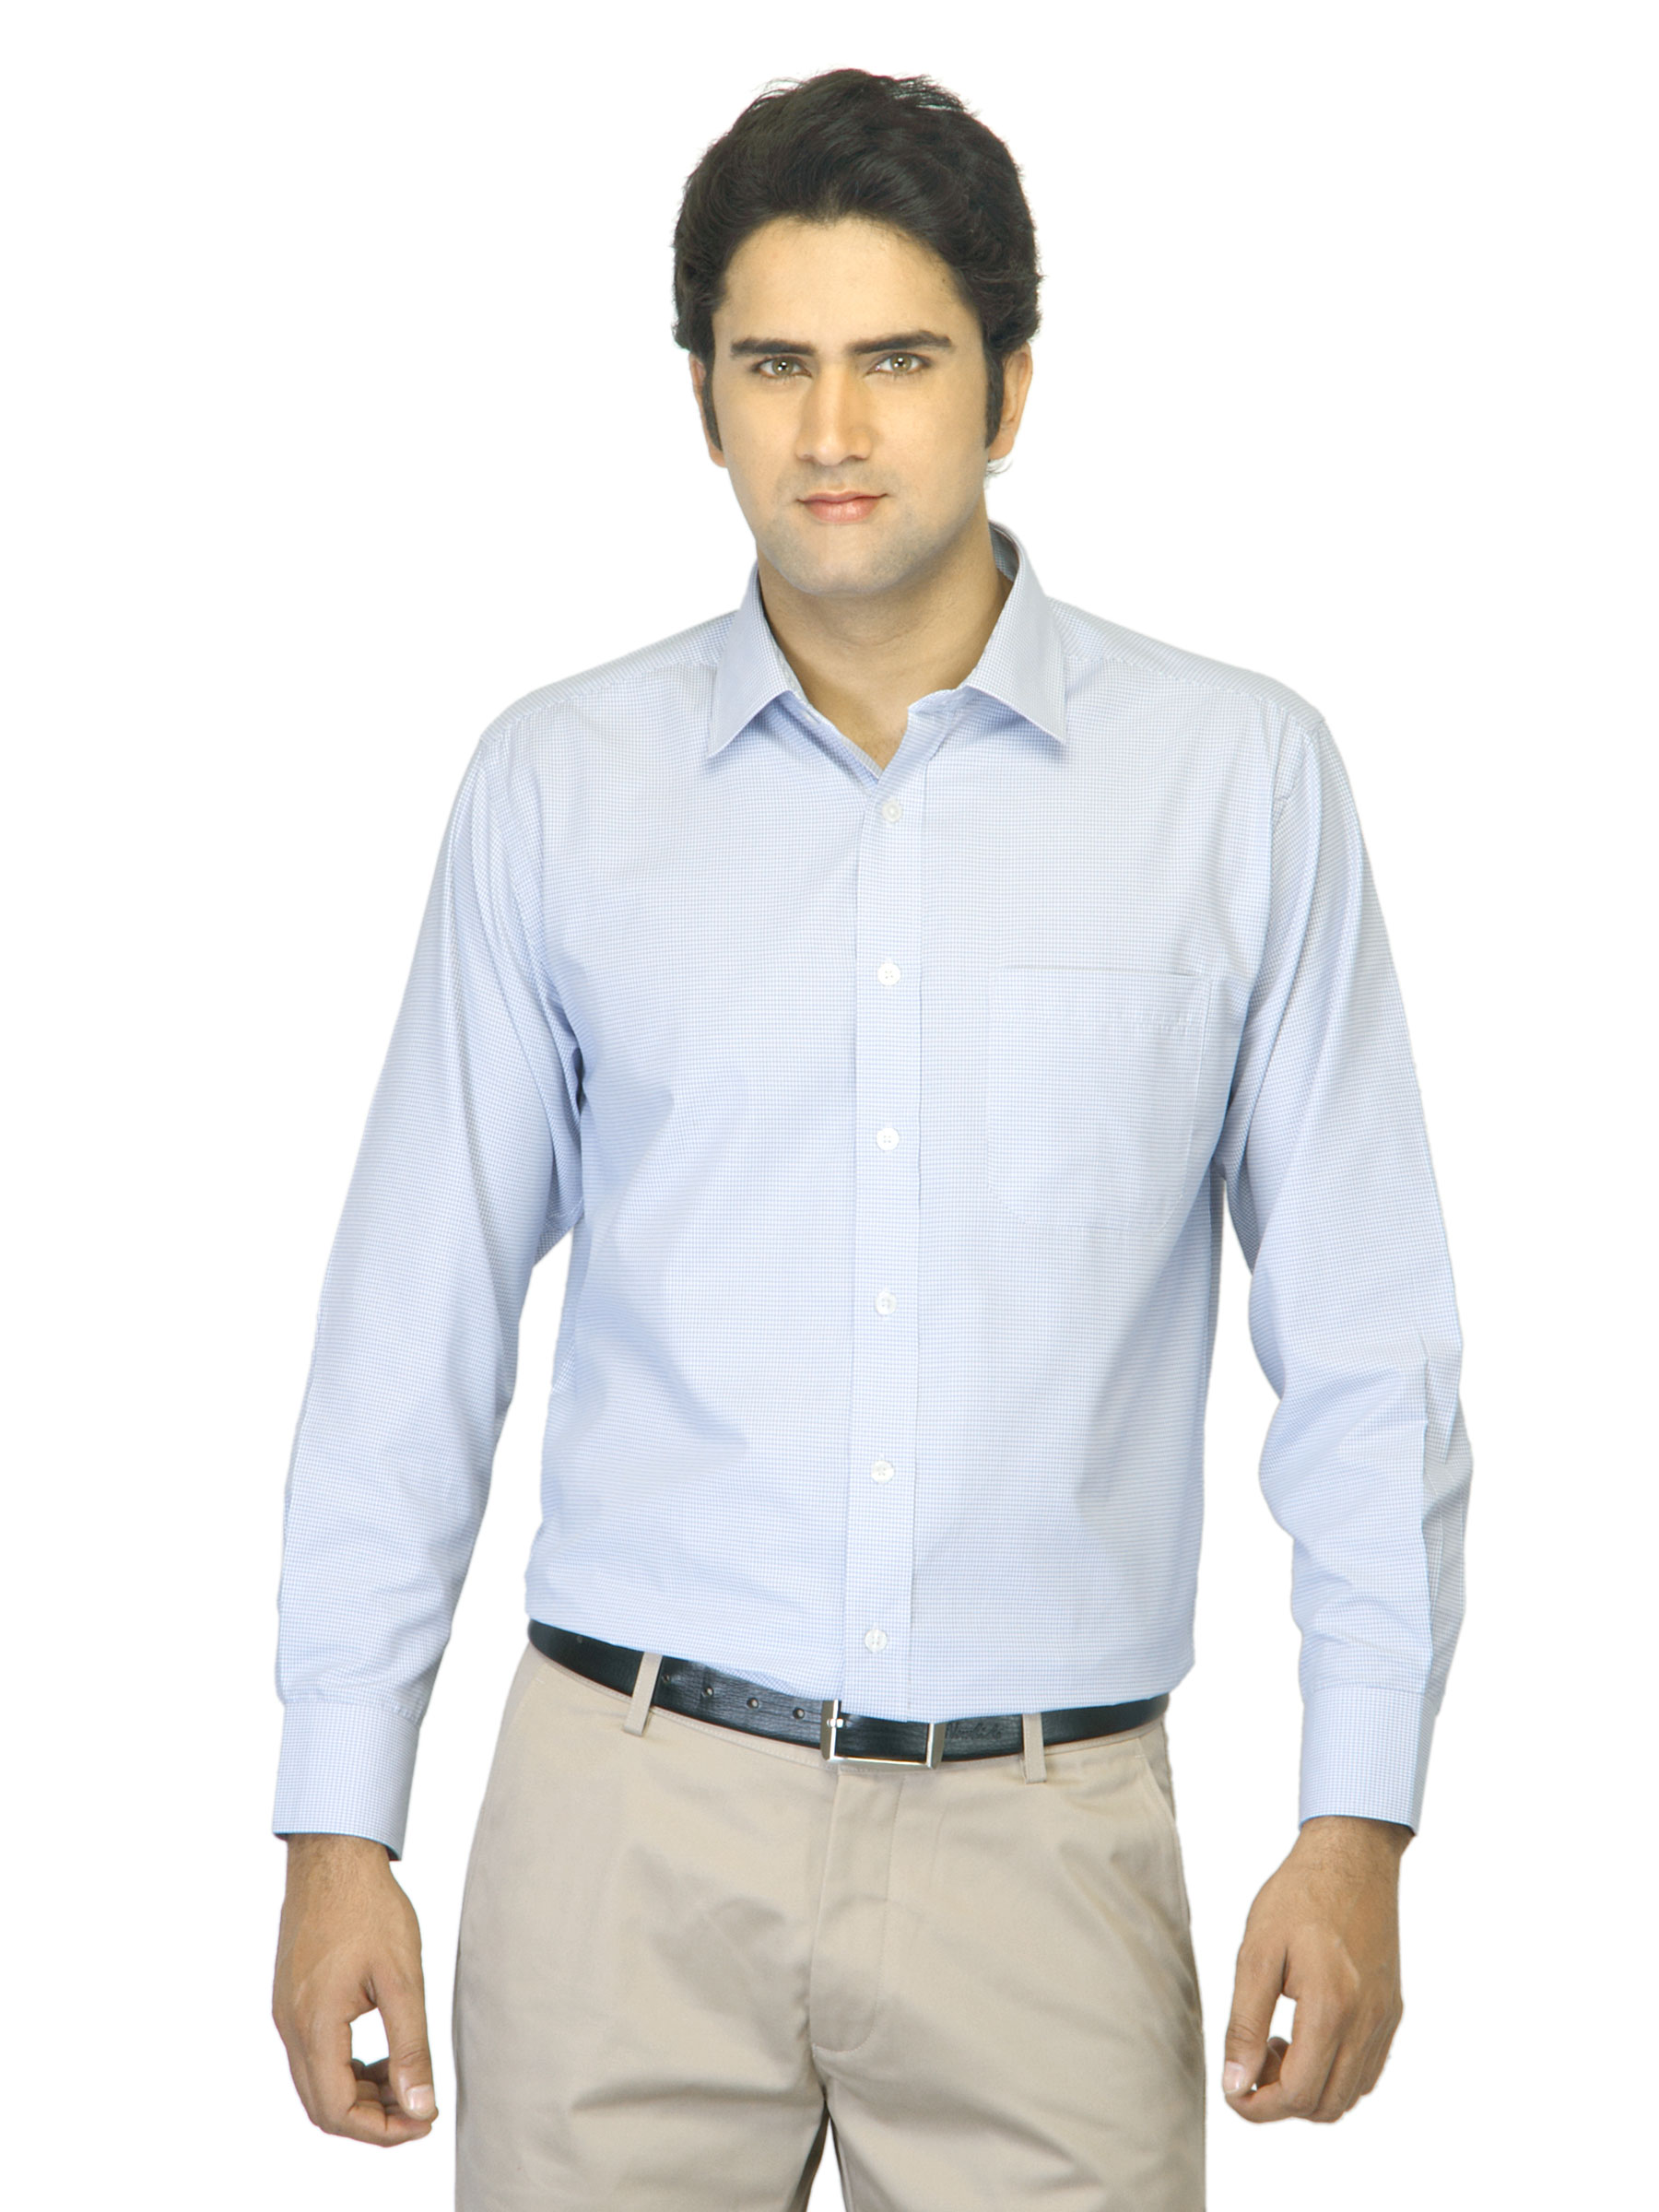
John Miller Men Check Blue Shirt
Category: Apparel / Topwear / Shirts
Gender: Men
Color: Blue
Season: Summer 2012
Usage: Formal